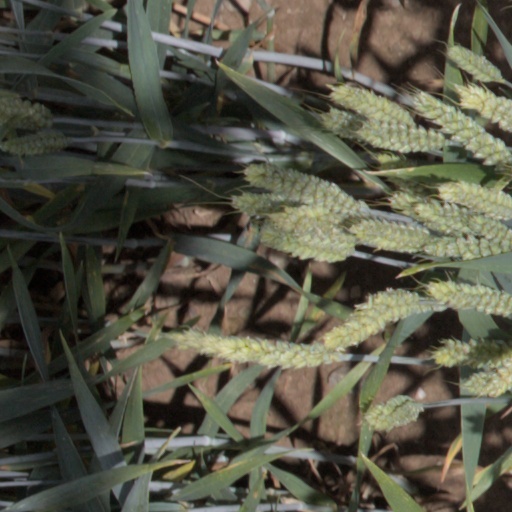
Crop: wheat